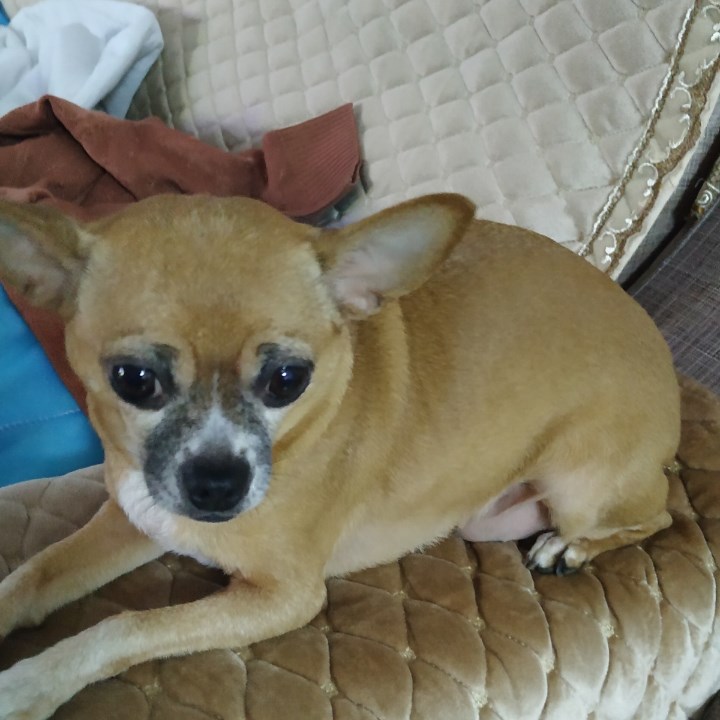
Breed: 420-n000124-Chihuahua